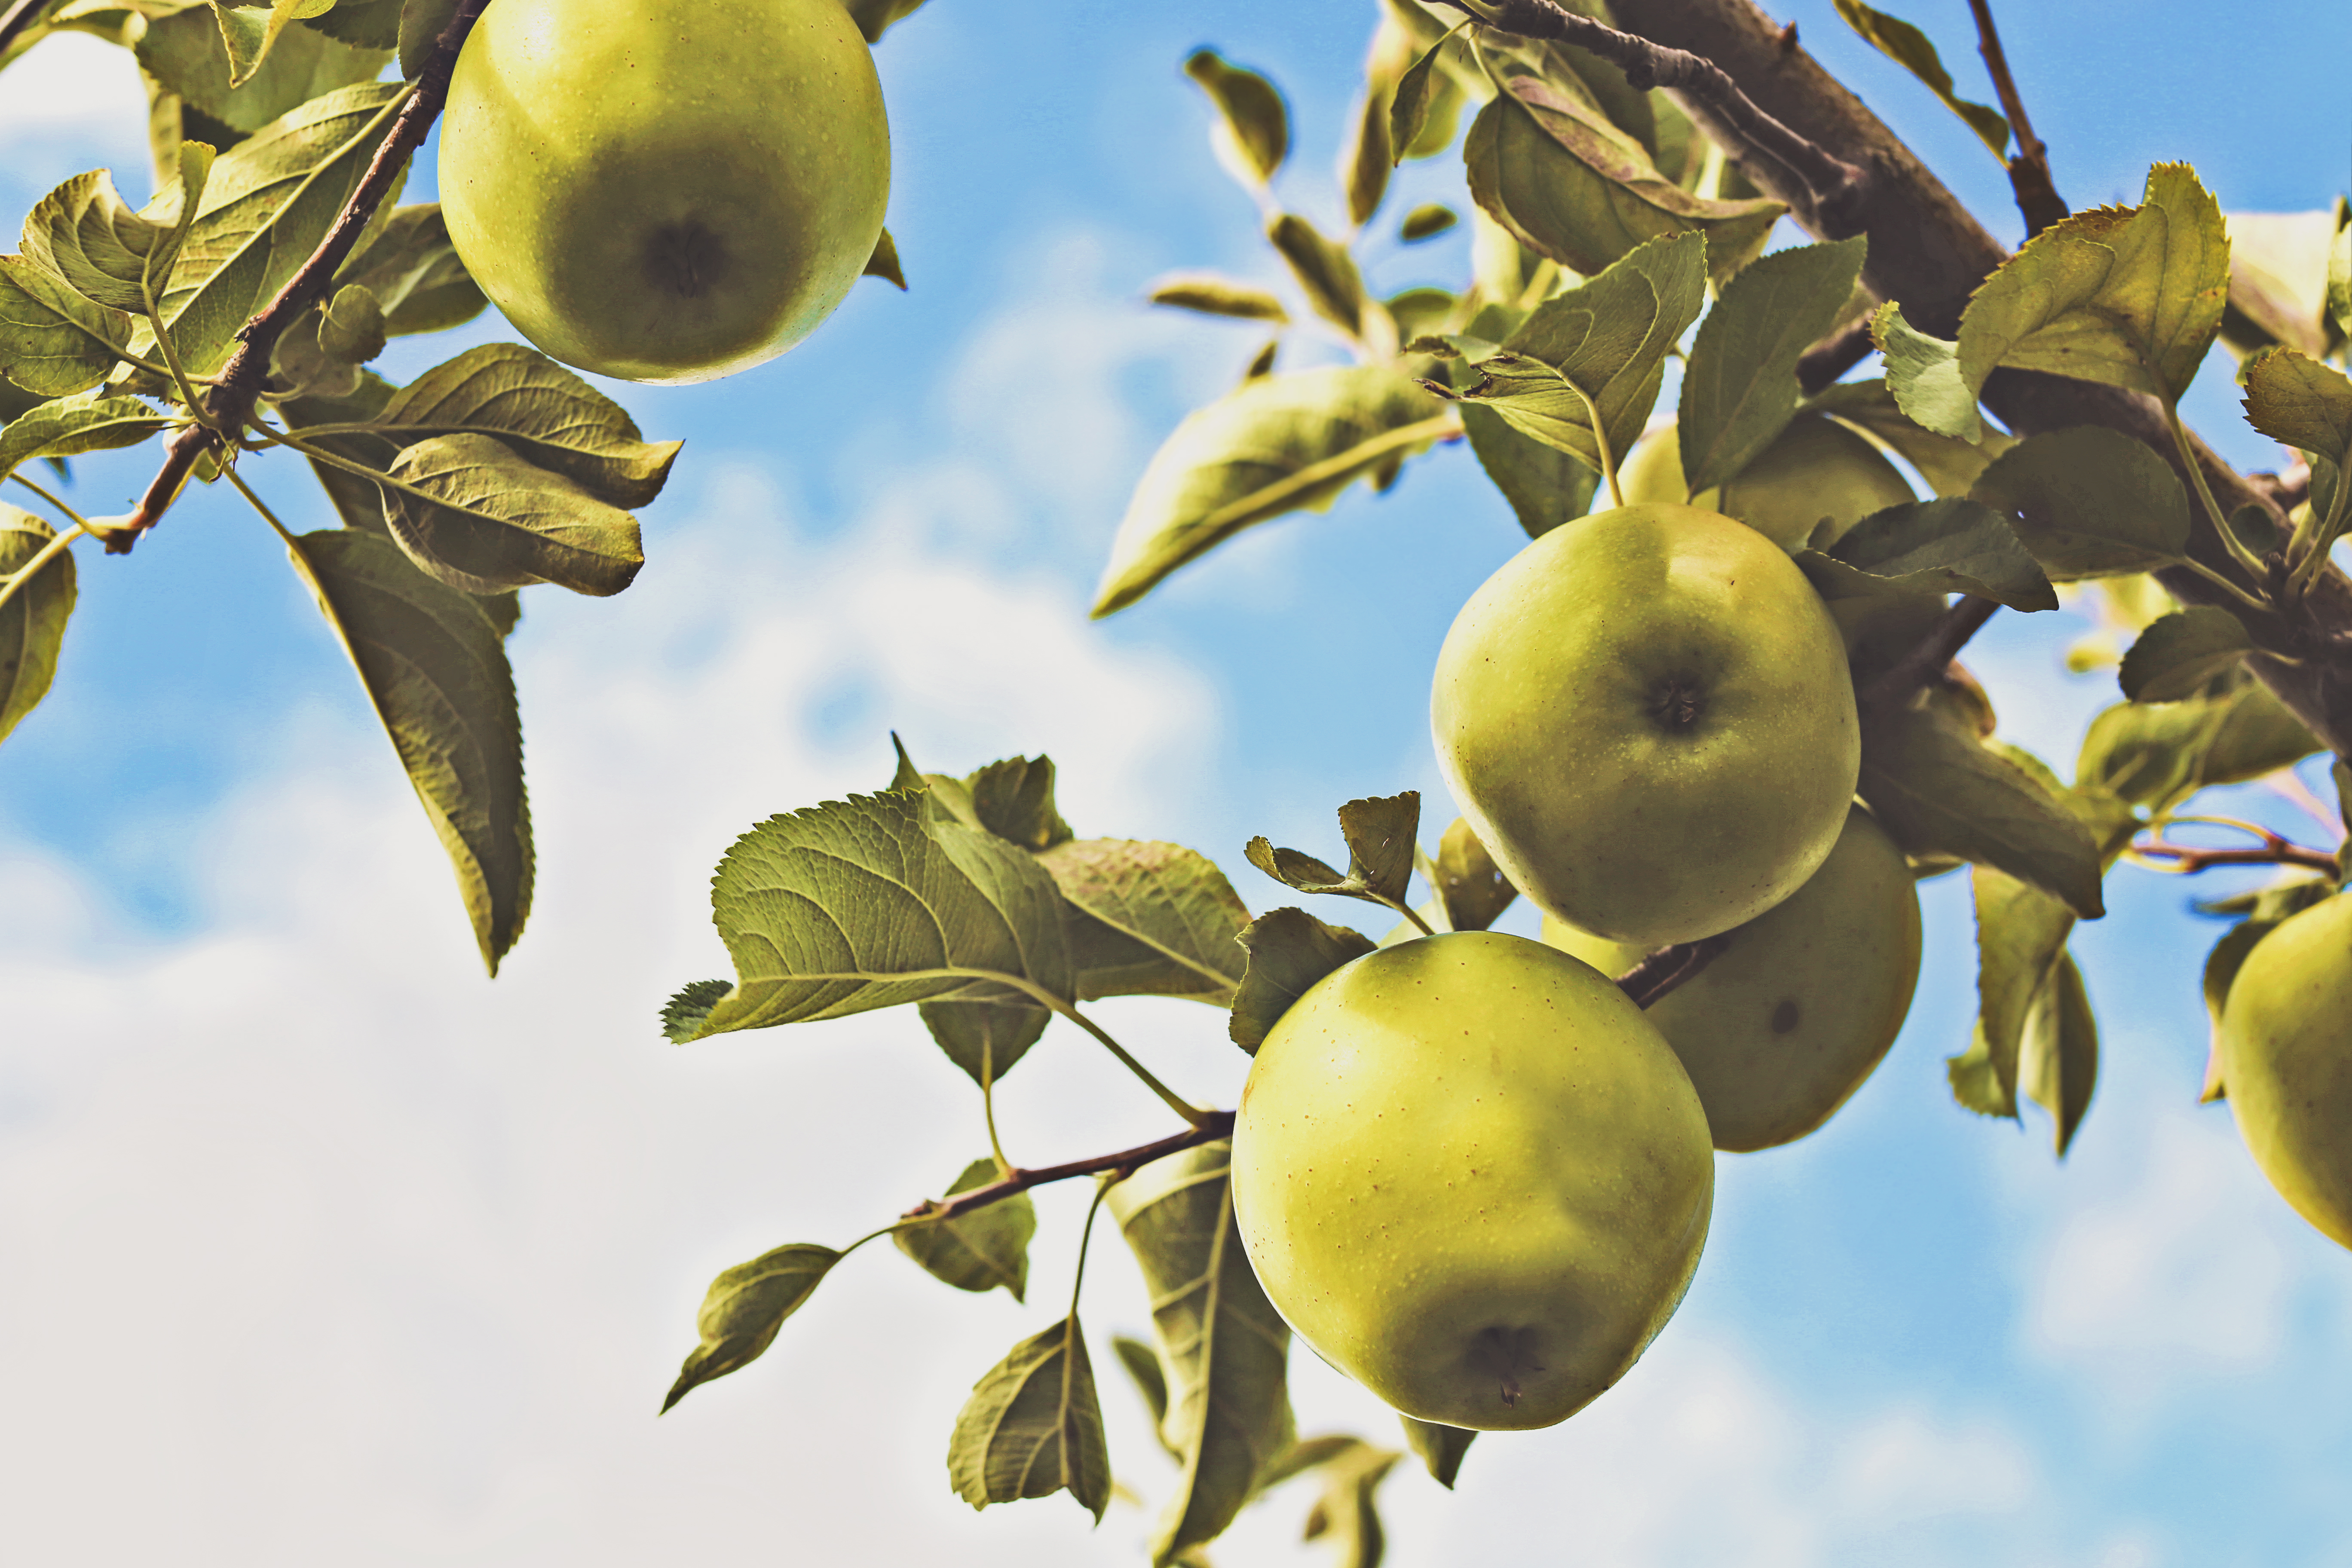
tree, branch, blossom, plant, fruit, sunlight, flower, food, produce, botany, yellow, flora, sunny, pears, fruits, macro photography, flowering plant, land plant